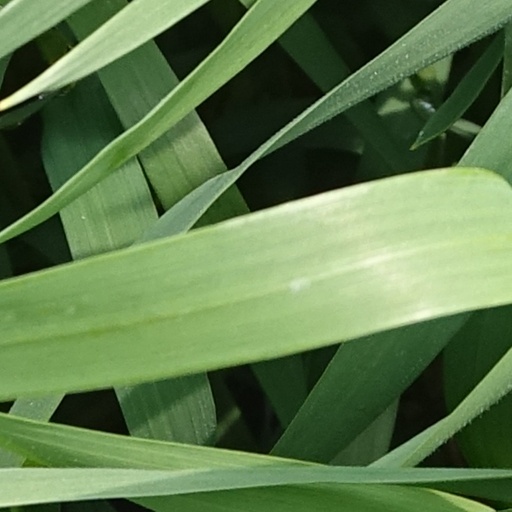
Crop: wheat